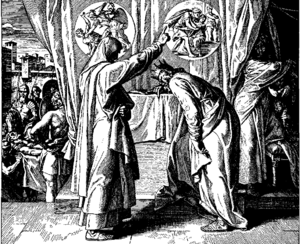
Le Psaume 51 est également appelé Miserere, selon le premier mot de sa version latine. Il aurait été écrit par le roi David, qui demandait pardon auprès du prophète Nathan après qu’il eut séduit Bethsabée, la femme d’un de ses officiers, Urie le Hittite, en profitant d'une de ses absences. Bethsabée par la suite tomba enceinte, et David fit revenir Urie afin qu'il eût des rapports avec sa femme, mais celui-ci préféra ne pas rentrer dormir chez lui. David le renvoya alors sur le champ de bataille, avec un message destiné à Joab, demandant que celui-ci s'arrangeât pour qu'Urie le Hittite fût frappé pendant la bataille et mourût, ce qui arriva. Nathan vint ensuite reprocher au roi David sa faute, que celui-ci reconnut.